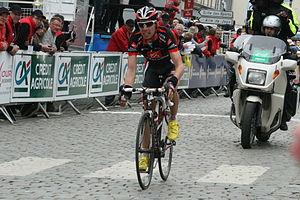
Rui Costa à l'arrivée de la 4e étape des Quatre jours de Dunkerque 2010 à Cassel
La 74ᵉ édition du Tour de Suisse s'est déroulée du 12 au 20 juin 2010. Il s'agit de la 16ᵉ épreuve du Calendrier mondial UCI 2010.
La 56ᵉ édition de la course cycliste, les Quatre Jours de Dunkerque a eu lieu du 5 au 9 mai 2010. La compétition est classée en catégorie 2.HC dans l'UCI Europe Tour 2010. C'est le Suisse Martin Elmiger de l'équipe AG2R La Mondiale qui s'est imposé.